Portland, Oregon

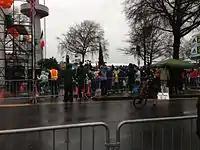
The Shamrock Run, held annually on St. Patrick's Day

A 2019 survey by the city's budget office showed that homelessness is perceived as the top challenge facing Portland, and was cited as a reason people move and do not participate in park programs. Calls to 911 concerning "unwanted persons" have significantly increased between 2013 and 2018, and the police are increasingly dealing with homeless and mentally ill. Homelessness has taken a toll on the sense of safety among visitors, and residents and business owners are adversely impacted. Even though homeless services and shelter beds have increased, as of 2020 homelessness is considered an intractable problem in Portland.